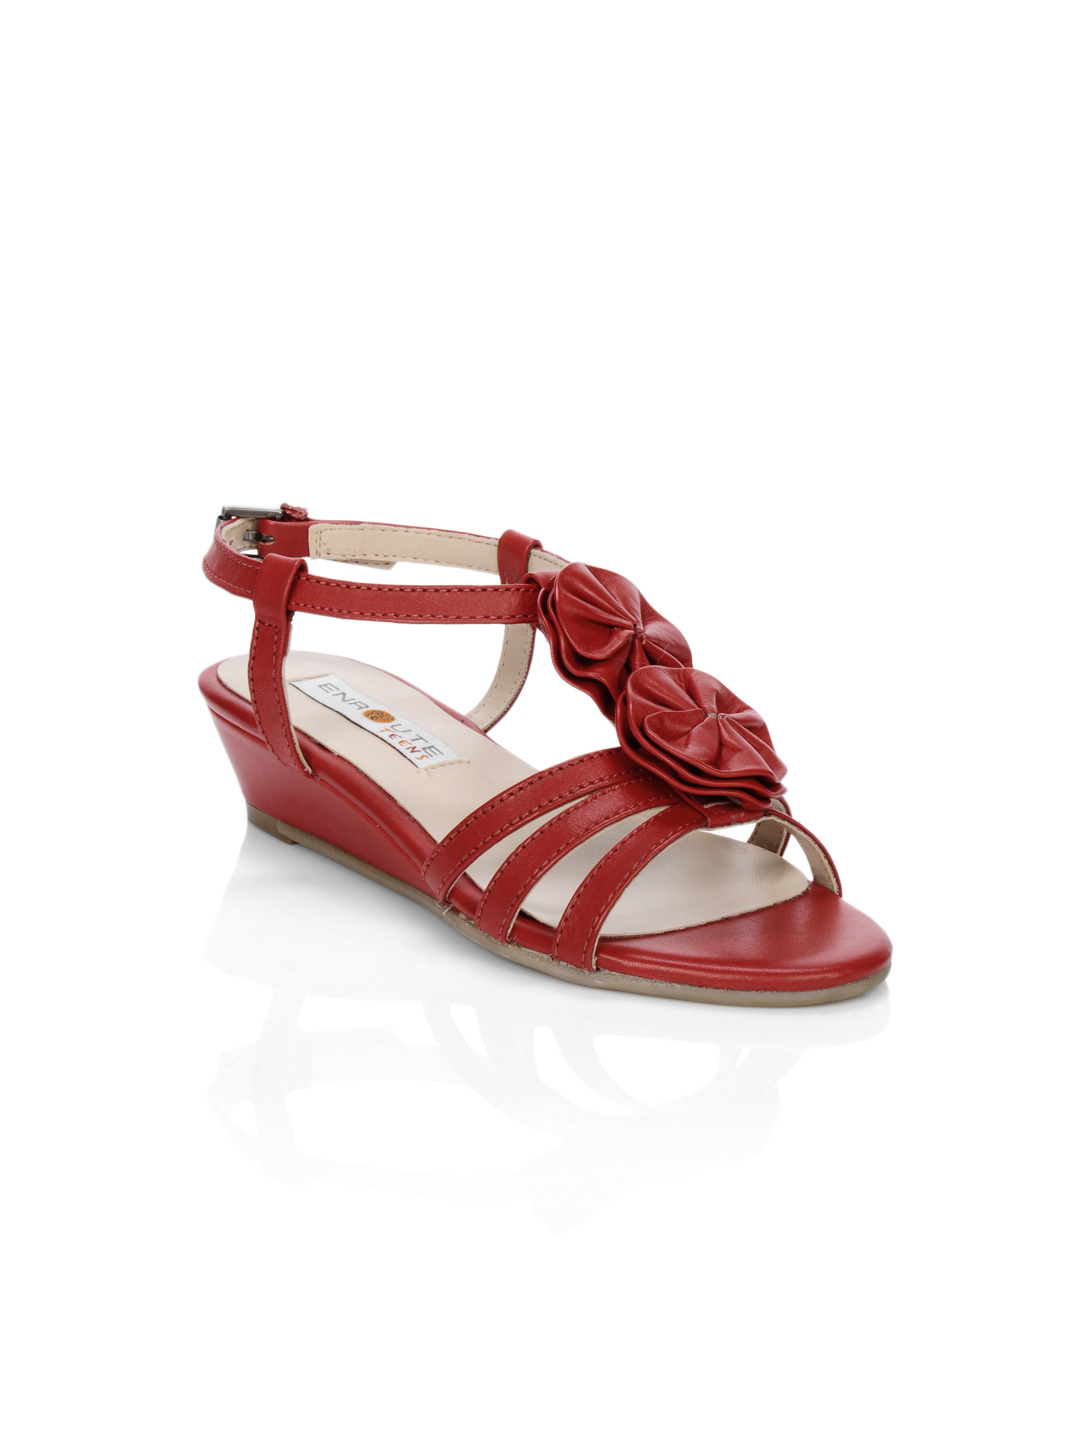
Enroute Teens Red Sandals
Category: Footwear / Sandal / Sandals
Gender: Girls
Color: Red
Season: Summer 2012
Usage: Casual